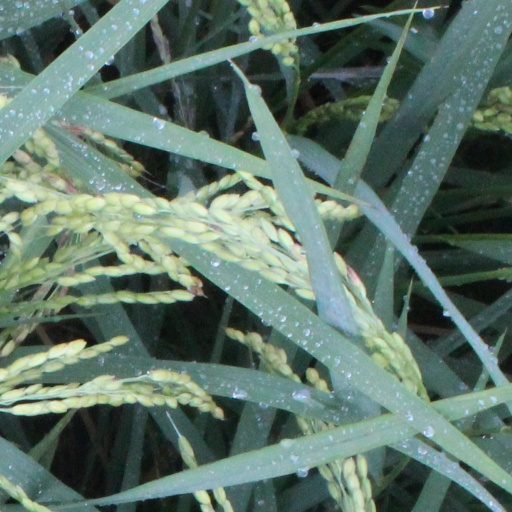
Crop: rice